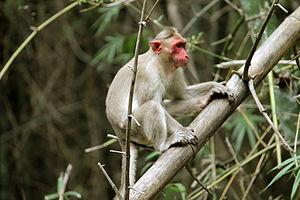
Le macaque à bonnet est une espèce de singes de la famille des Cercopithecidae qui vit en Inde.